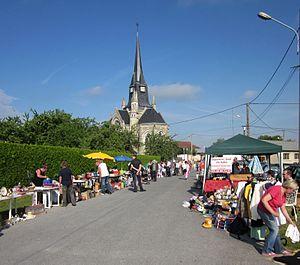
Cernay-en-Dormois est une commune française, située dans le département de la Marne en région Grand Est.